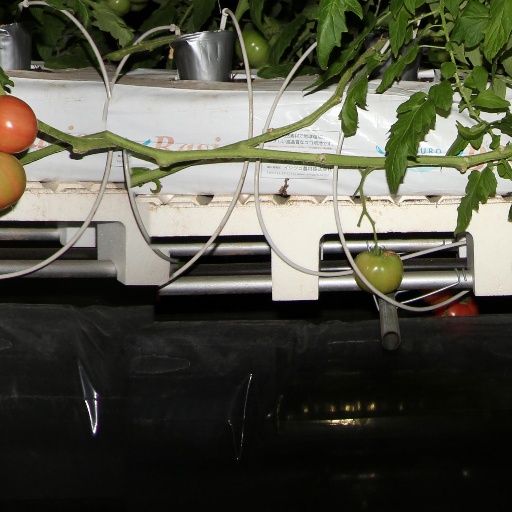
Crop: tomato